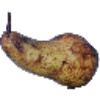
Label: pear_abate